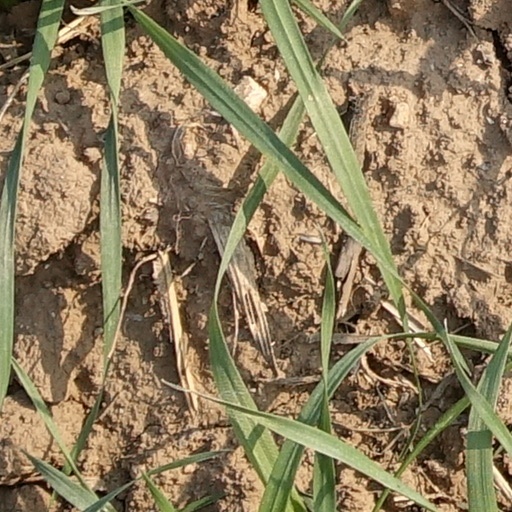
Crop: wheat